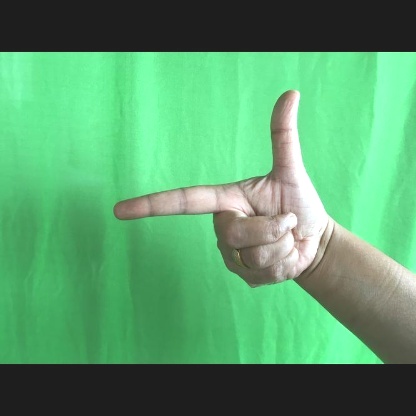
Mudra: Chandrakala